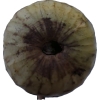
Label: cherimoya